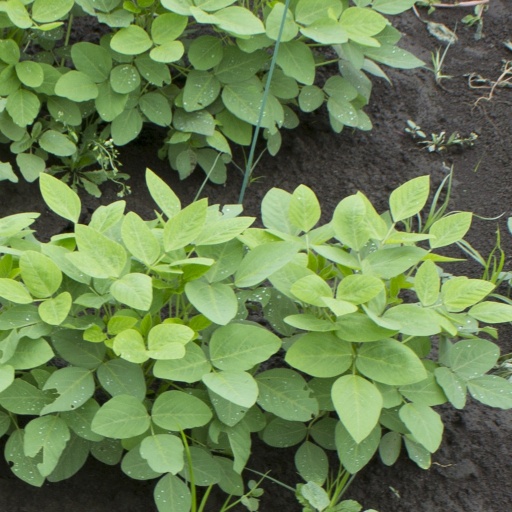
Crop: soybean